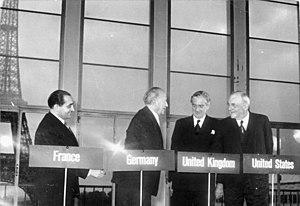
Pierre Mendès France, surnommé PMF, né le 11 janvier 1907 à Paris et mort le 18 octobre 1982 dans la même ville, est un homme d'État français.
Cette page concerne l'année 1954 du calendrier grégorien.